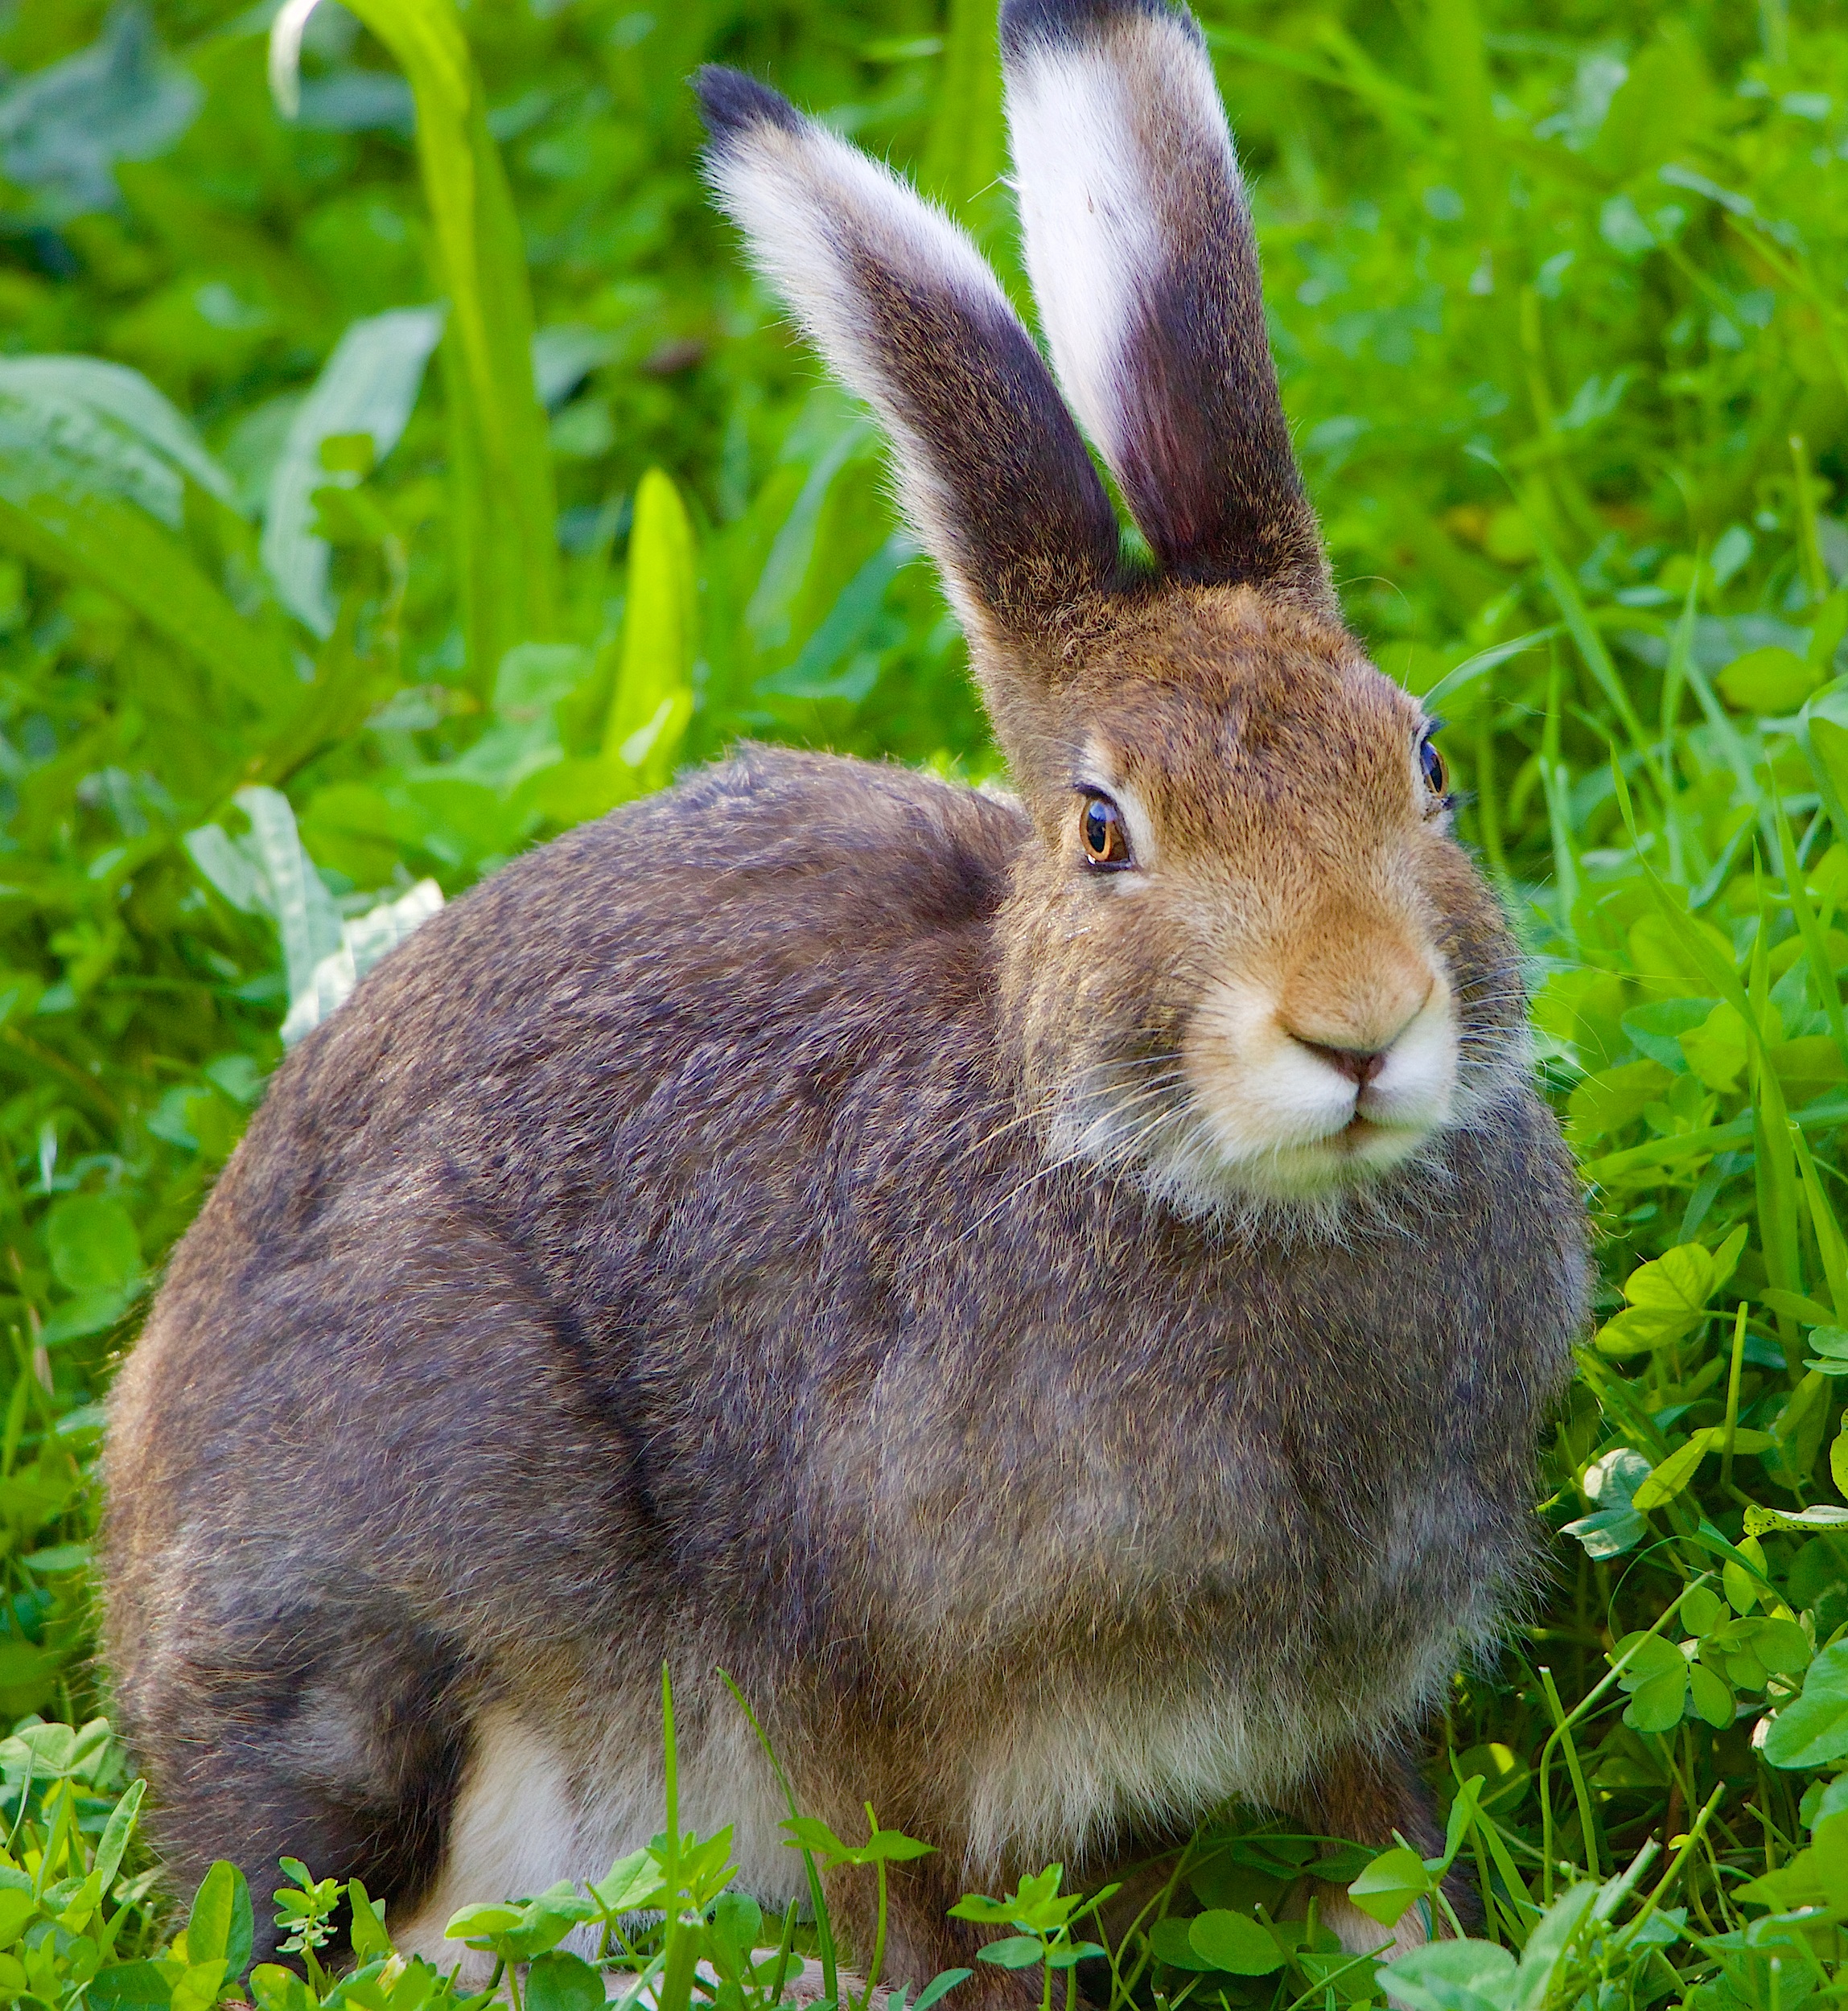
nature, grass, wildlife, portrait, mammal, fauna, rabbit, hare, whiskers, animals, vertebrate, domestic rabbit, rabits and hares, wood rabbit